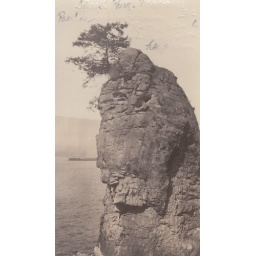
1945Slouth rock - vancouver B.C. pauline johnson indian poeliss used to sit here to write poemsPicture by Frank ball